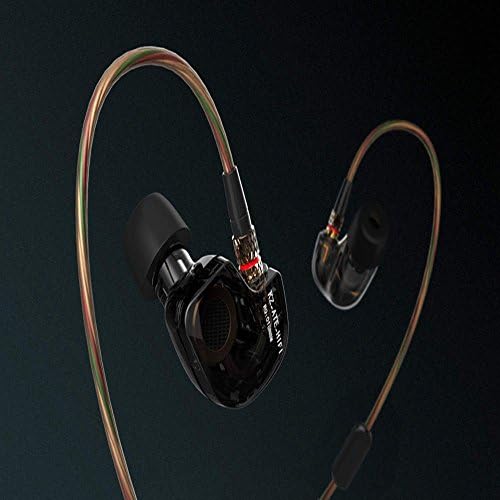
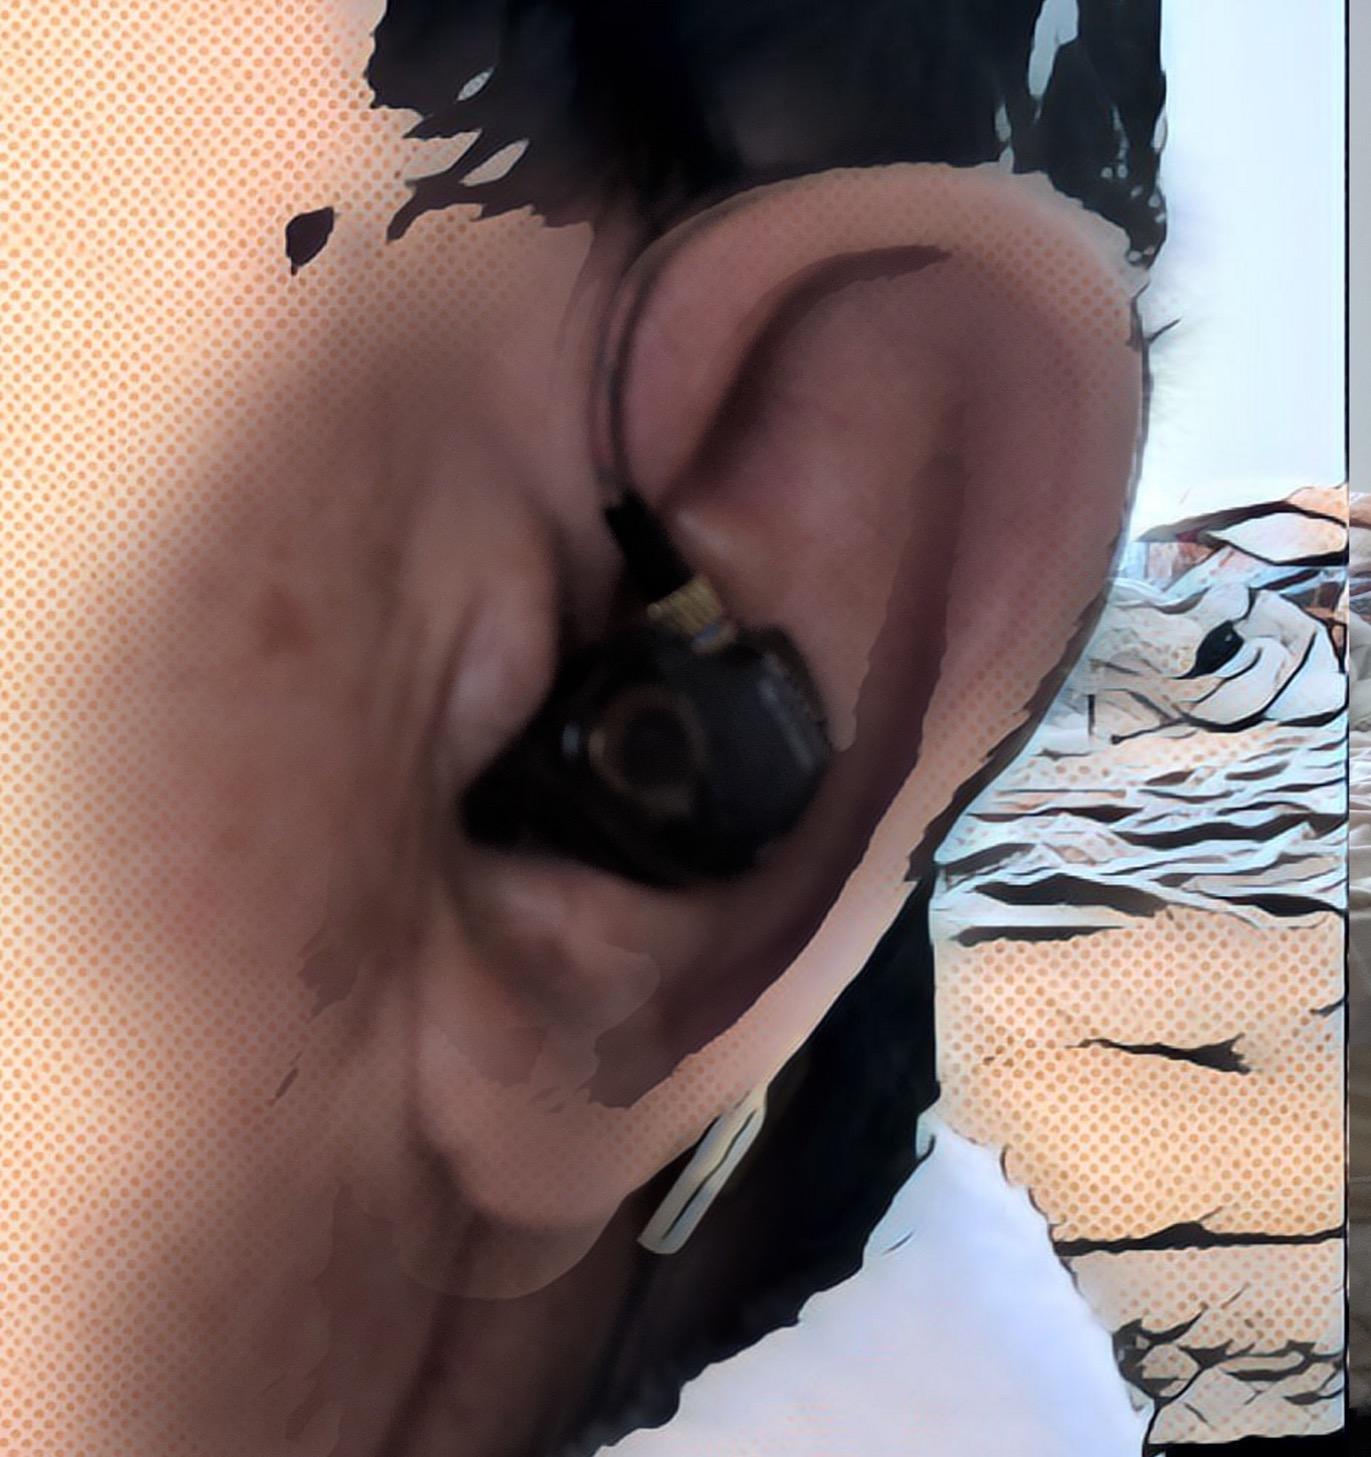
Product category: headphones
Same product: yes